Lands of Lainshaw

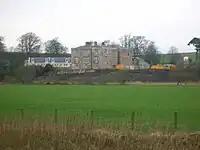
A view of the renovated Lainshaw House in 2007 from the Cunninghamhead road

One of the earliest references to Lainshaw is the grant of land to Alexander Home of Holme by King James II in 1450. Castleton, Gallowberry, Whitelee, Crennachbrare, Robertland and Magbiehill (Magby Hill in 1775) were also included in the grant. Thomas Home inherited, but he died without issue and it passed to the Eglinton family, namely Sir Neil or Nigel Montgomerie of Langshaw who was the third son of Hugh Montgomerie, 1st Earl of Eglinton. He was killed at Irvine in 1547 through the feud with the Mowats of Busbie and Lord Boyd. His son, John, married Margaret, daughter of Lord Boyd. John Montgomerie died without issue and his brother Neil became the third laird.